Berkut (special police force)

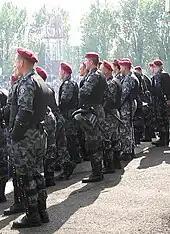
Berkut officers stand guard during a football match.

The Berkut was a reserve unit of the Ministry of Internal Affairs (MVS) and subordinates to the regional (oblast) departments of the MVS. Until 1997 it was under the direct supervision of HUBOZ (Chief Directorate in Fight against Organized Crime). Due to formation of another quick reaction force unit "Sokil" (Falcon) under HUBOZ, Berkut was later reassigned under the supervision of the Directorate of Public Security of the MVS.